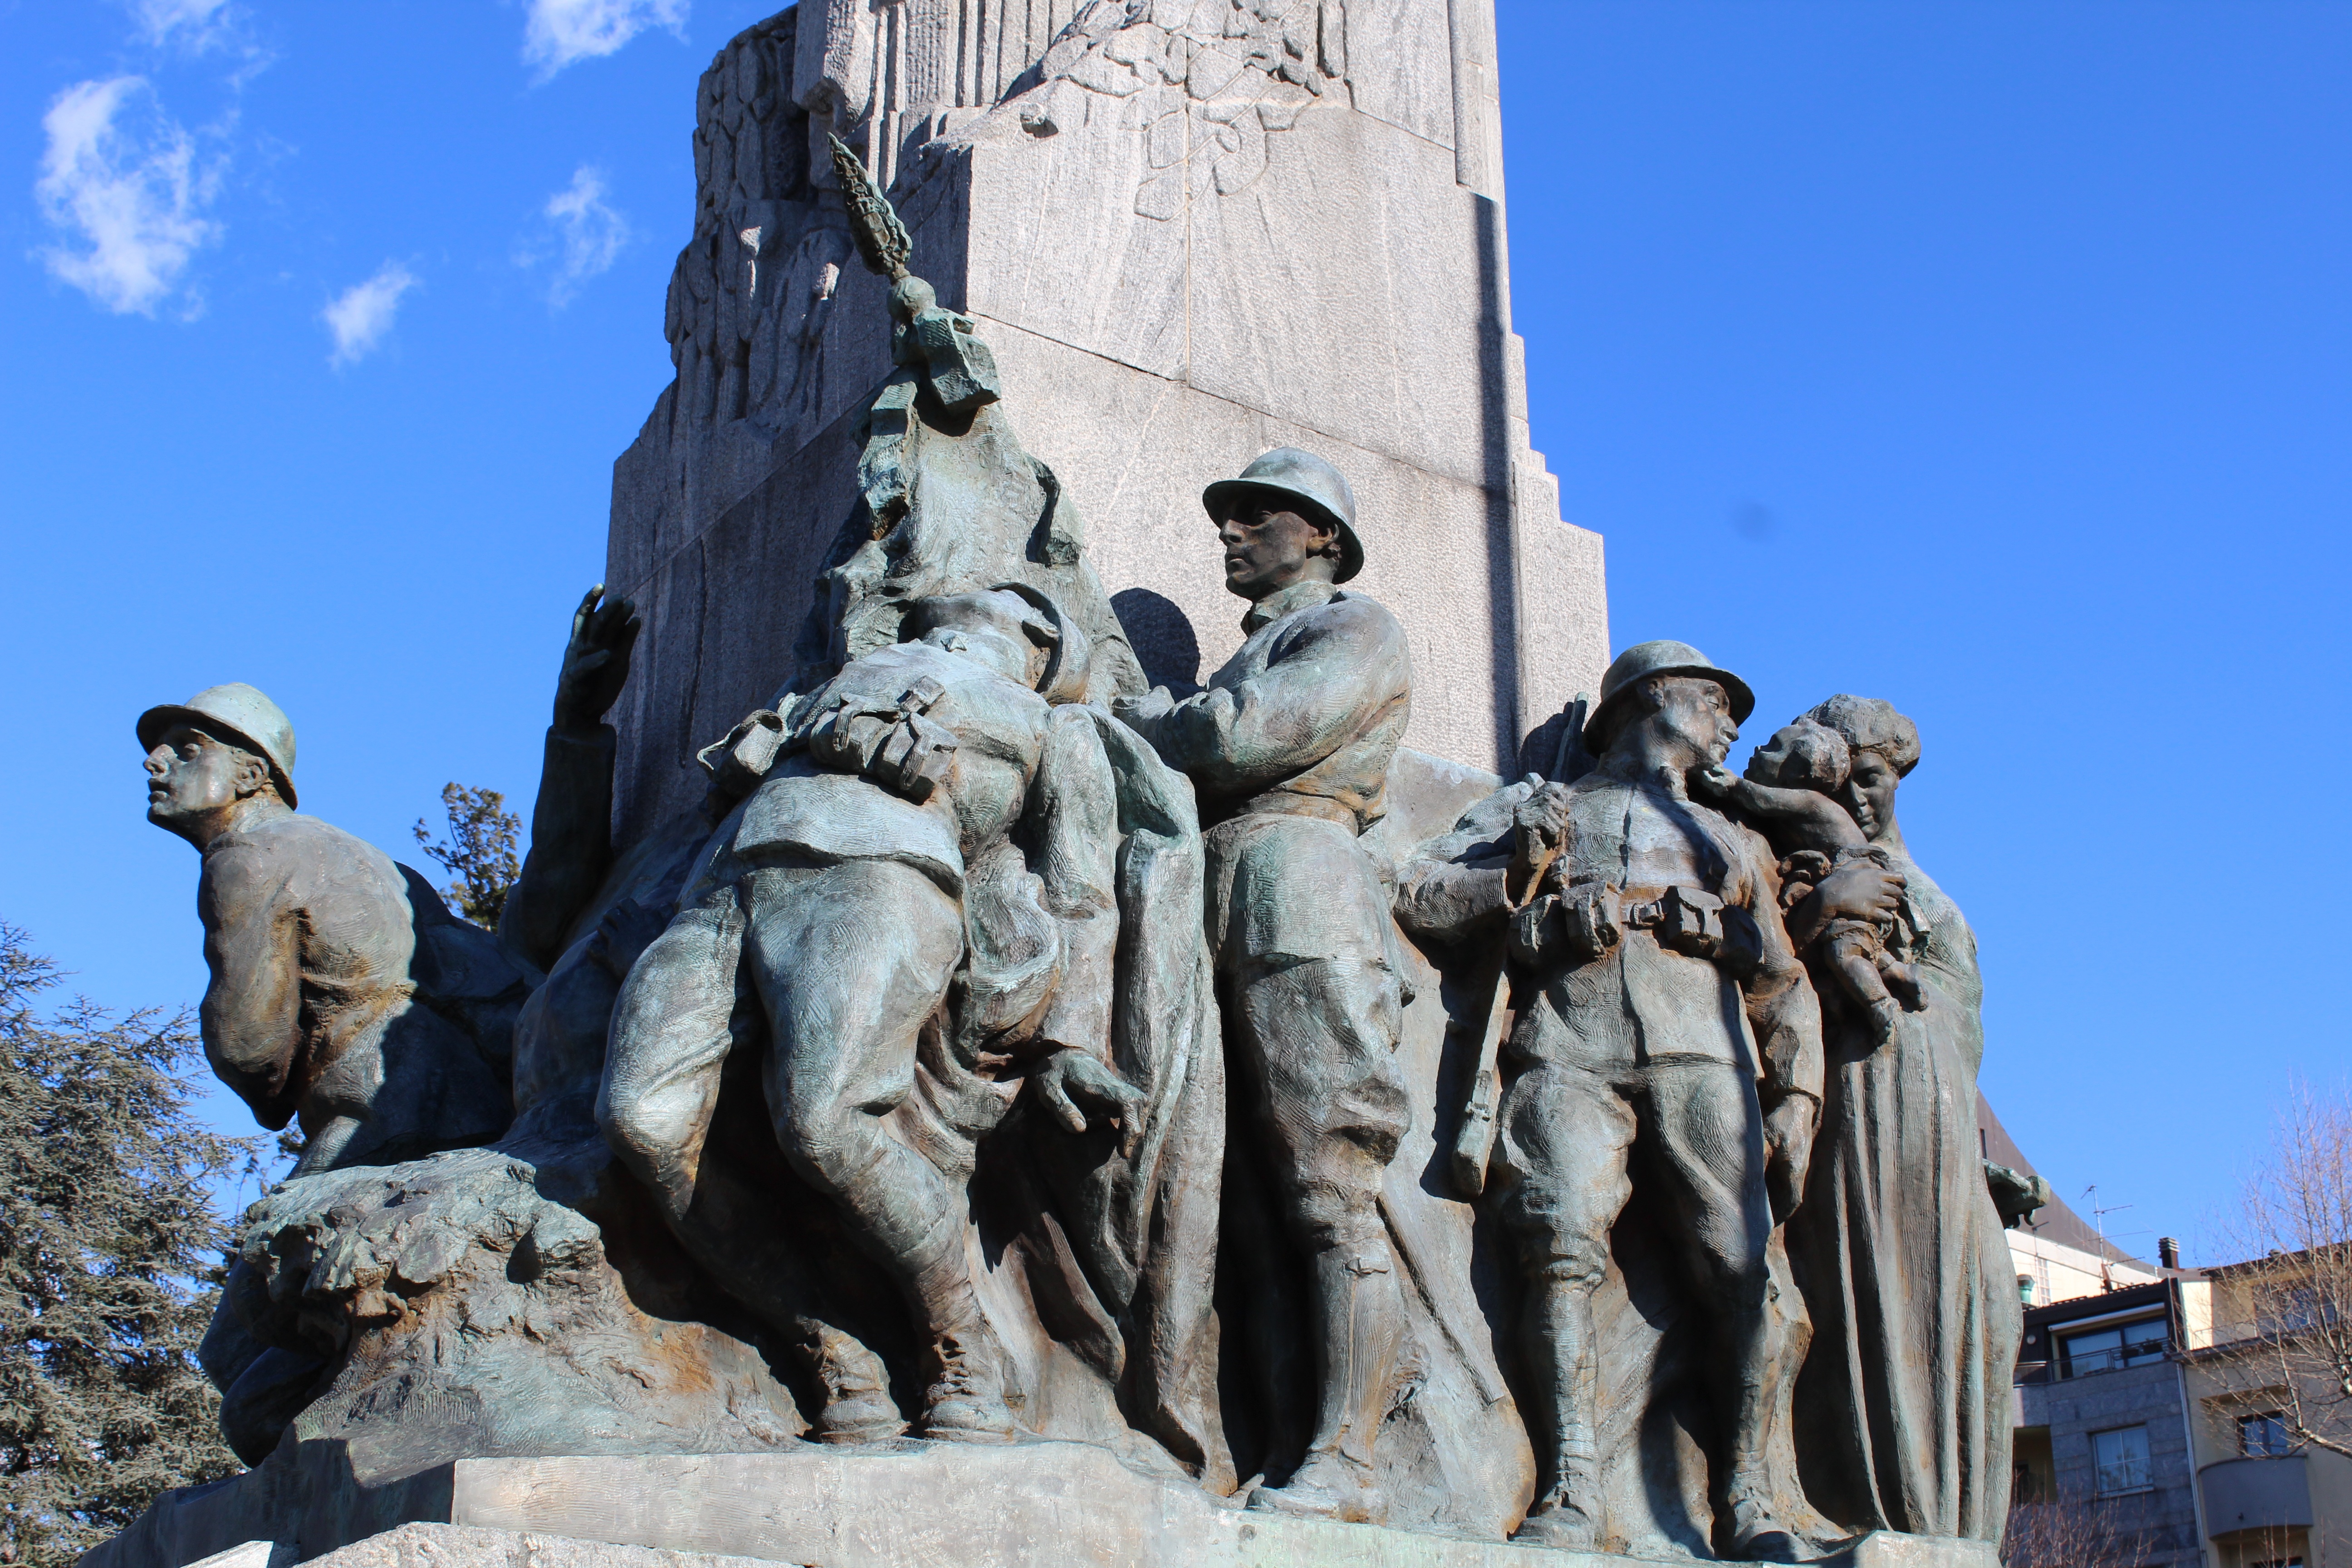
city, monument, statue, italy, tourism, sculpture, memorial, war, art, temple, soldiers, lecco, tours, ancient history